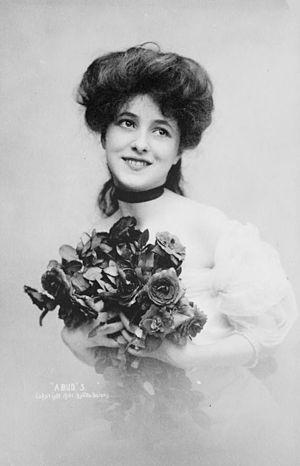
La Gibson Girl fut la personnification de l'idéal féminin américain, inventée par la plume satirique de l'illustrateur Charles Dana Gibson, et qu'il fit vivre pendant une période d'une vingtaine d'années couvrant la fin du XIXᵉ siècle et le début du XXᵉ siècle, aux États-Unis. Elle est considérée, avec la Christy Girl d'Howard Chandler Christy, comme l'un des ancêtres de la pin-up américaine.
Florence Evelyn Nesbit est une danseuse de revue américaine. Attirant l'attention par sa beauté frappante, elle posa pour plusieurs artistes et photographes de renom. Elle est considérée comme l'une des Gibson Girls les plus marquantes.